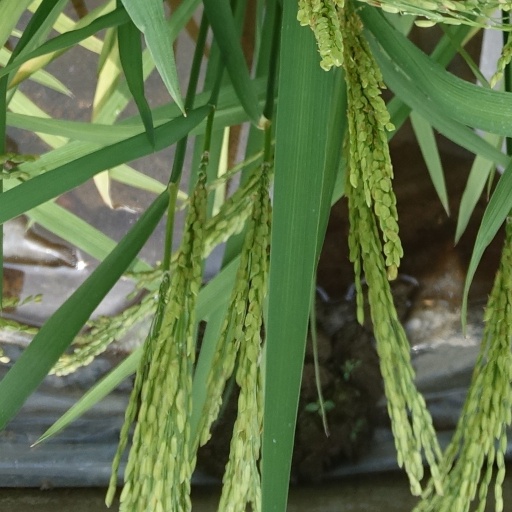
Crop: rice